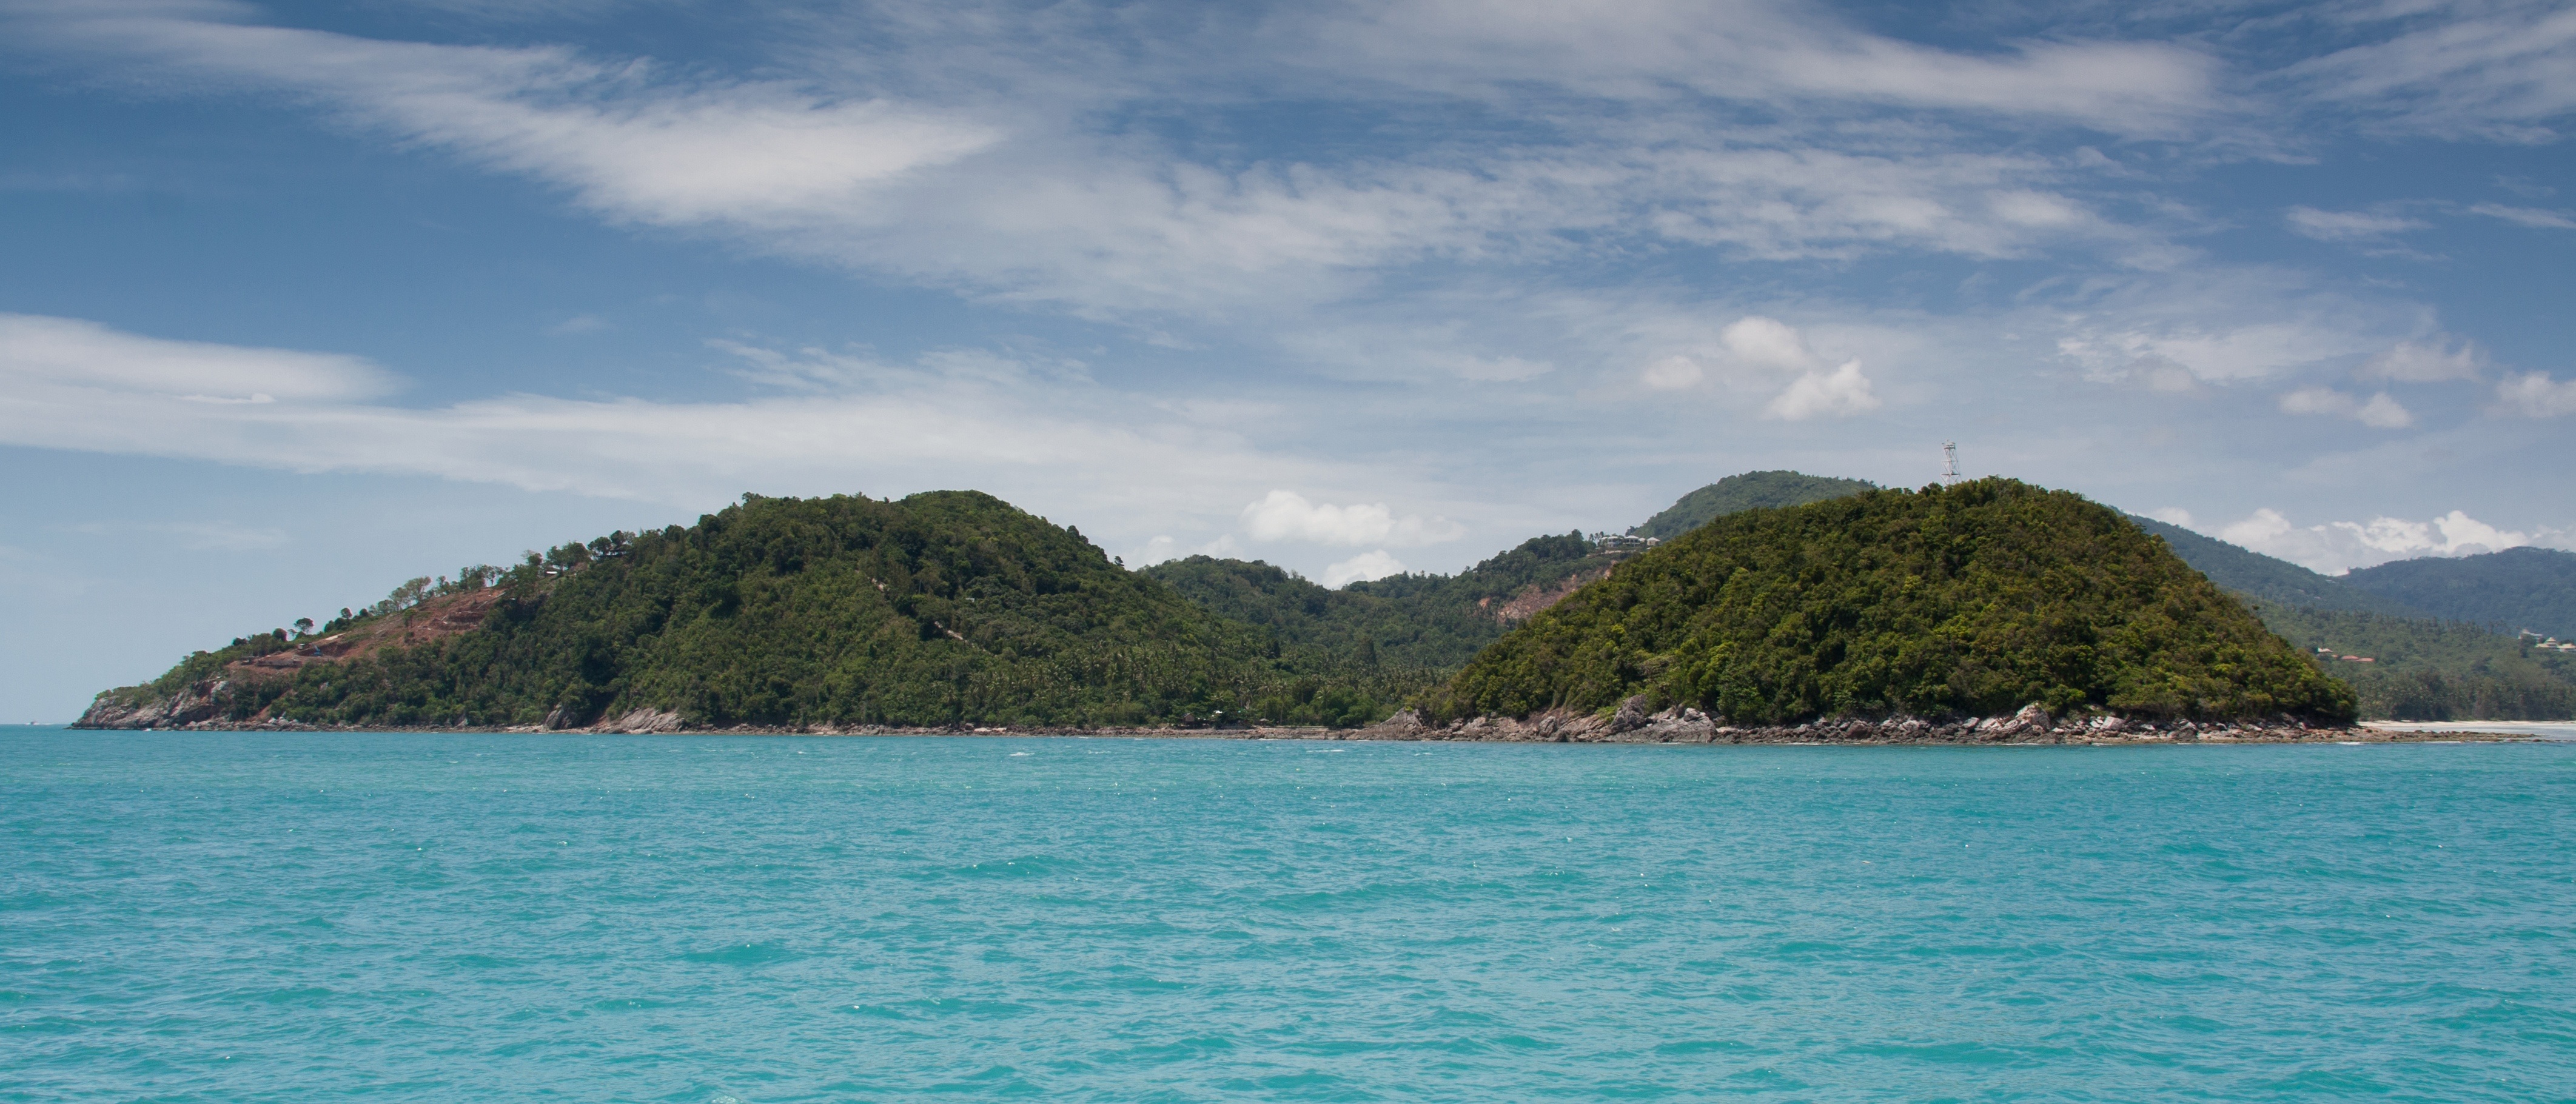
beach, sea, coast, cove, inlet, lagoon, bay, island, thailand, background, archipelago, caribbean, cape, islet, landform, the sea, geographical feature, promontory